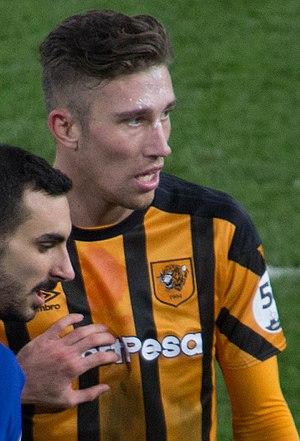
Angus Lees MacDonald est un footballeur anglais. Il évolue au poste de défenseur central avec le club de Hull City.